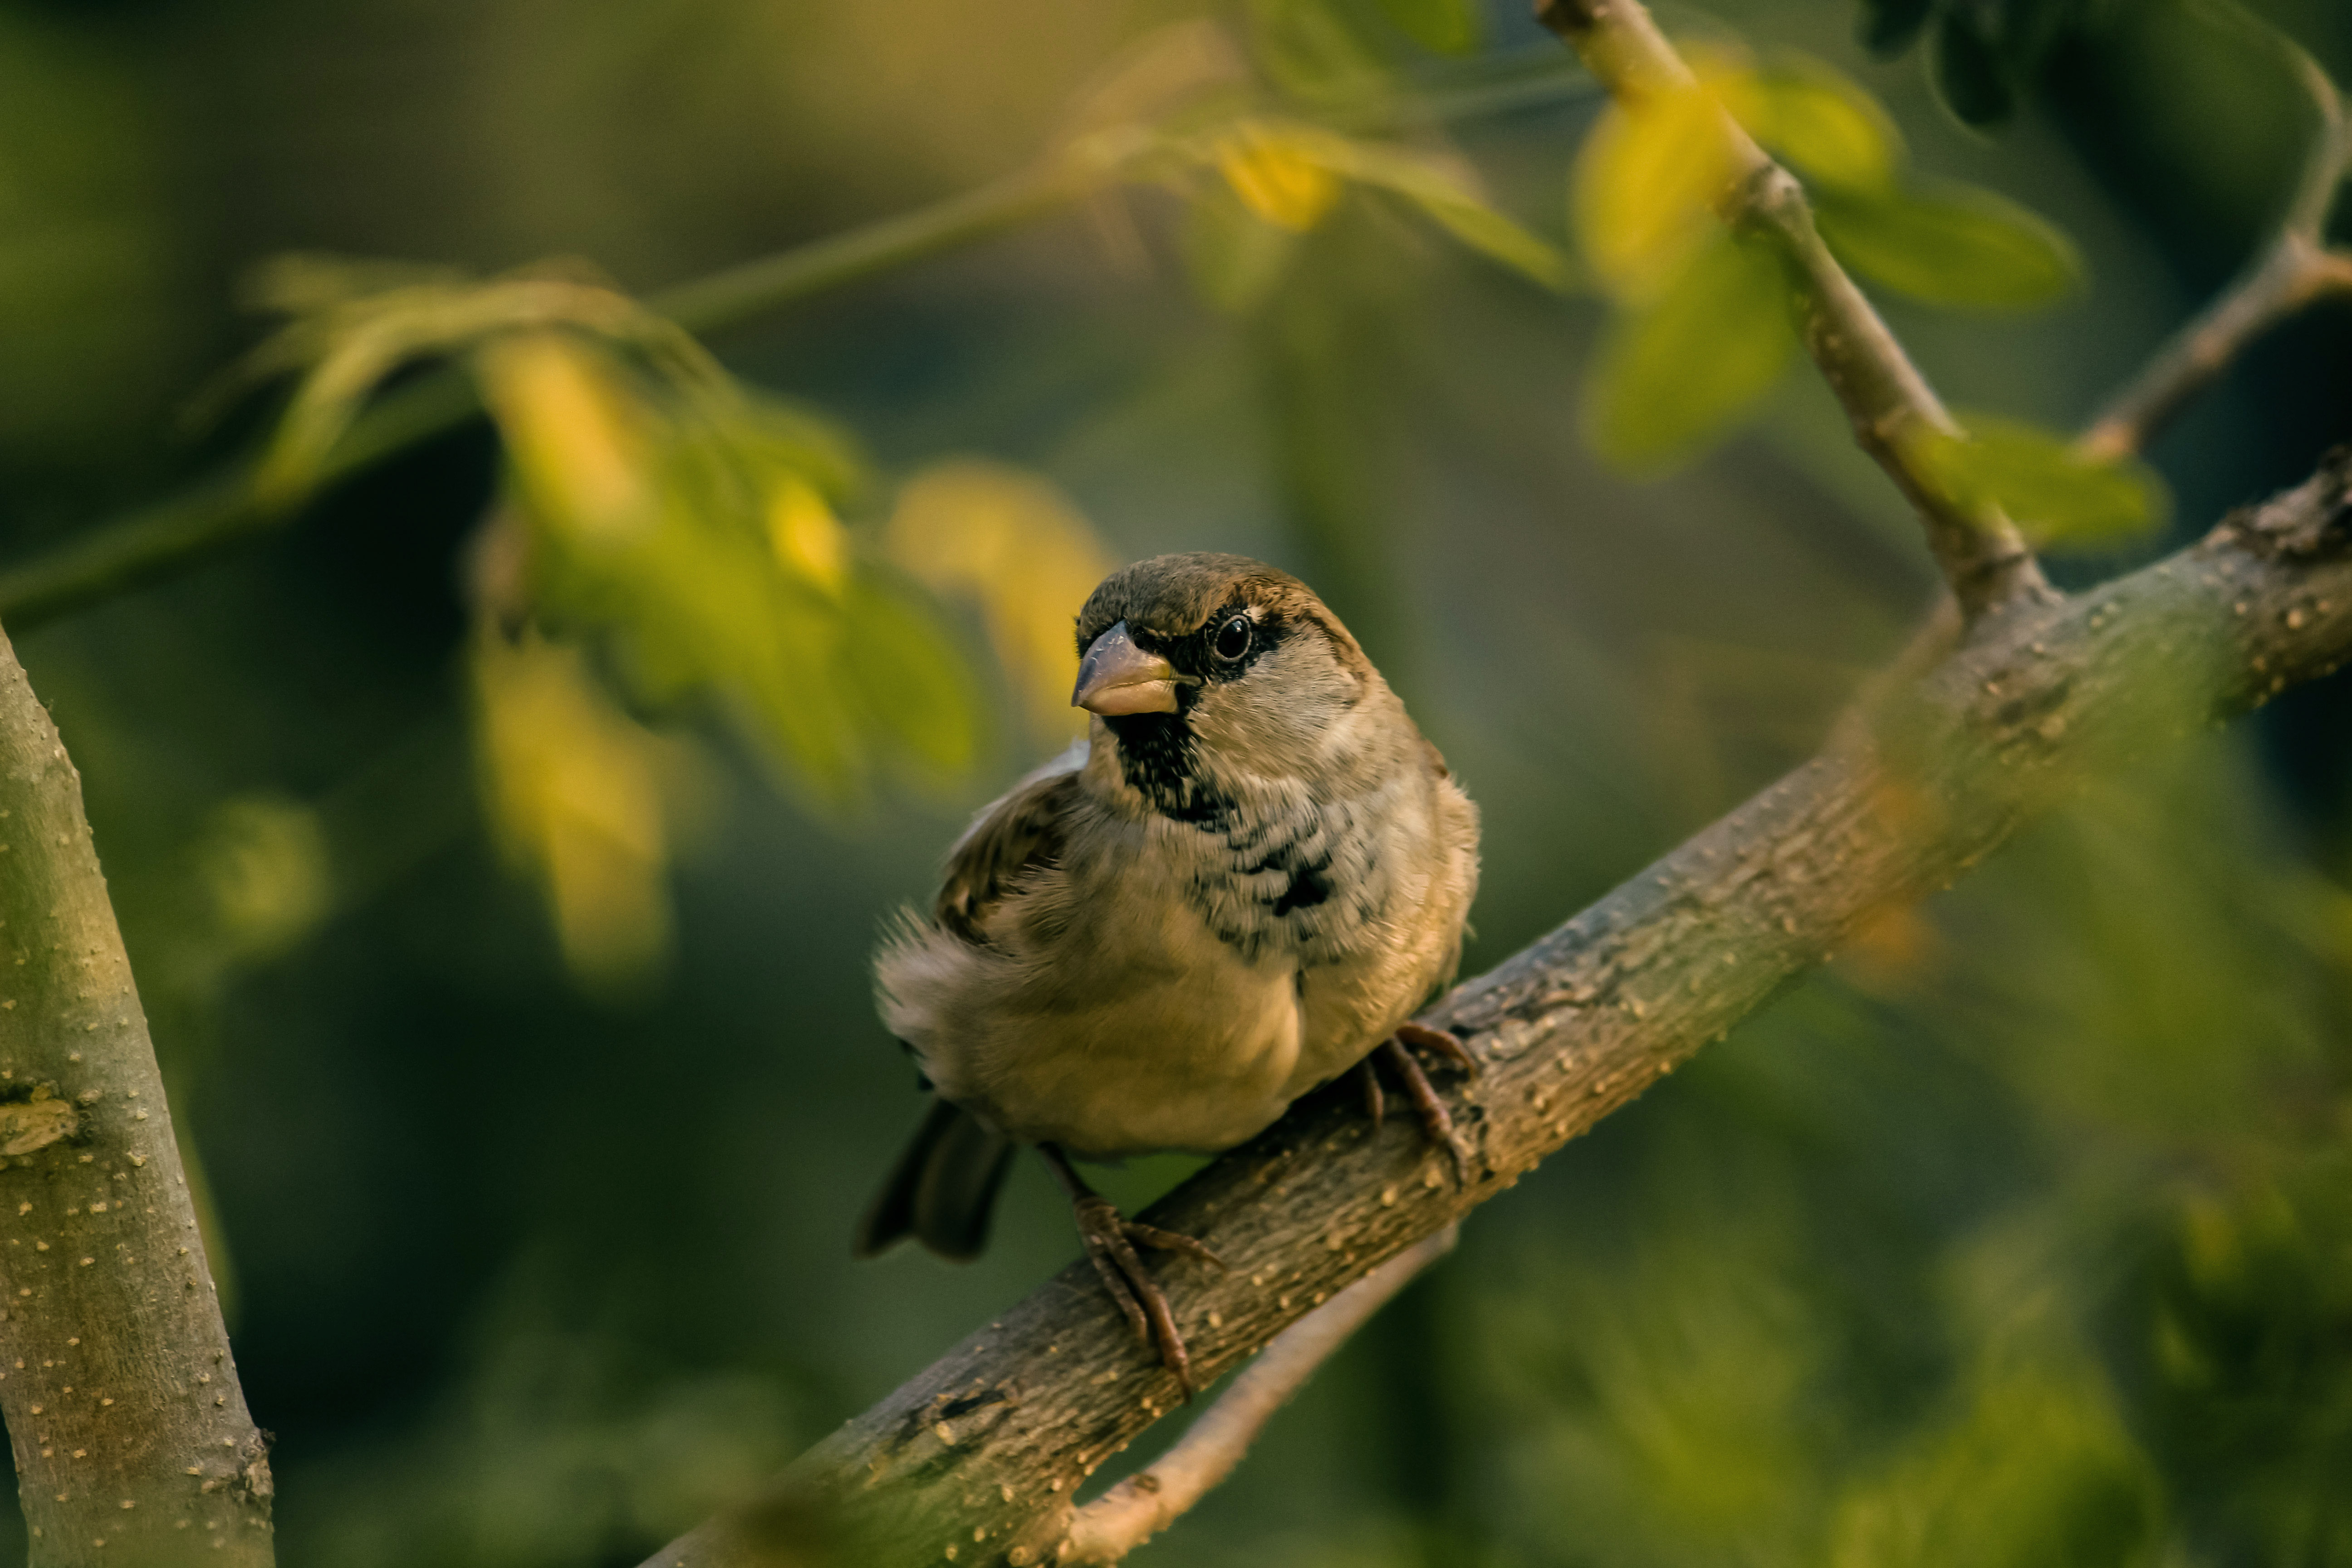
nature, branch, bird, wildlife, green, beak, perch, fauna, vertebrate, sparrow, finch, wren, house sparrow, old world flycatcher, perching bird